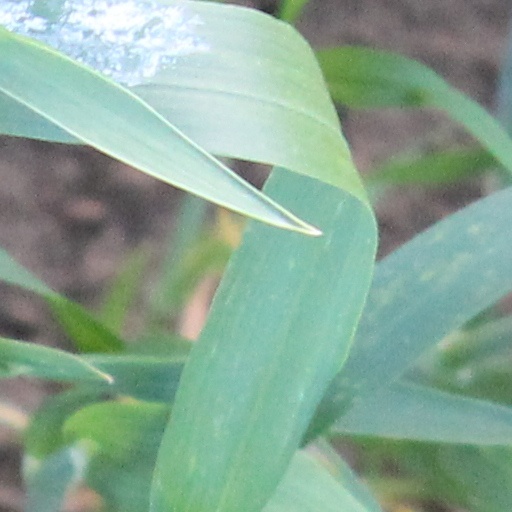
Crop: wheat